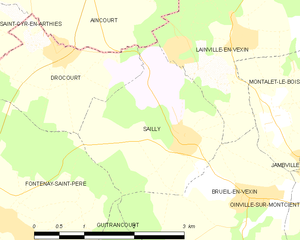
Carte des communes françaises Sailly